Bonfire

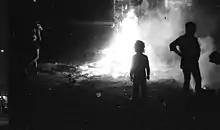
Lag BaOmer kumzits in Israel, 1972. Dan Hadani collection, National Library of Israel

Bonfire traditions of early spring, lit on the Sunday following Ash Wednesday (otherwise called Quadragesima Sunday), are widespread throughout the Alemannic German speaking regions of Europe and in parts of France. The burning of "winter in effigy" at the Sechseläuten in Zürich (introduced in 1902) is inspired by this Alemannic tradition. In Austria, the custom of the ""Osterfeuer"" or Easter fires is widespread, but also regulated in some cities, districts and countries to hold down the resulting annual peak of PM10-dust emission. There are also "" (solstice fires) ignited on the evening of 21 June.